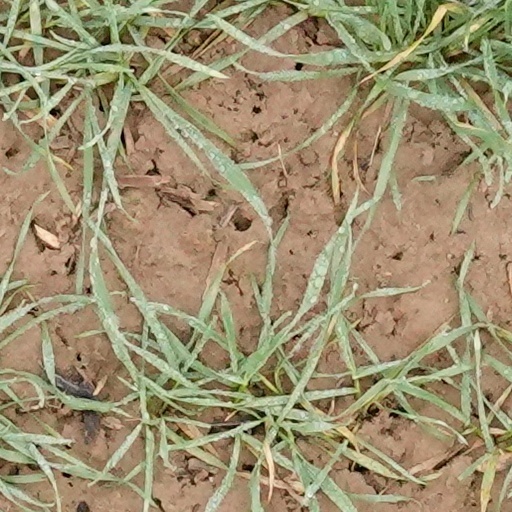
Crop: wheat